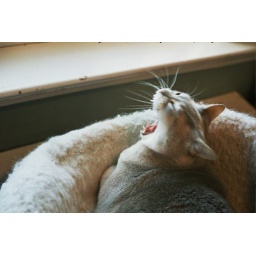
Cat(s) in the cat bed